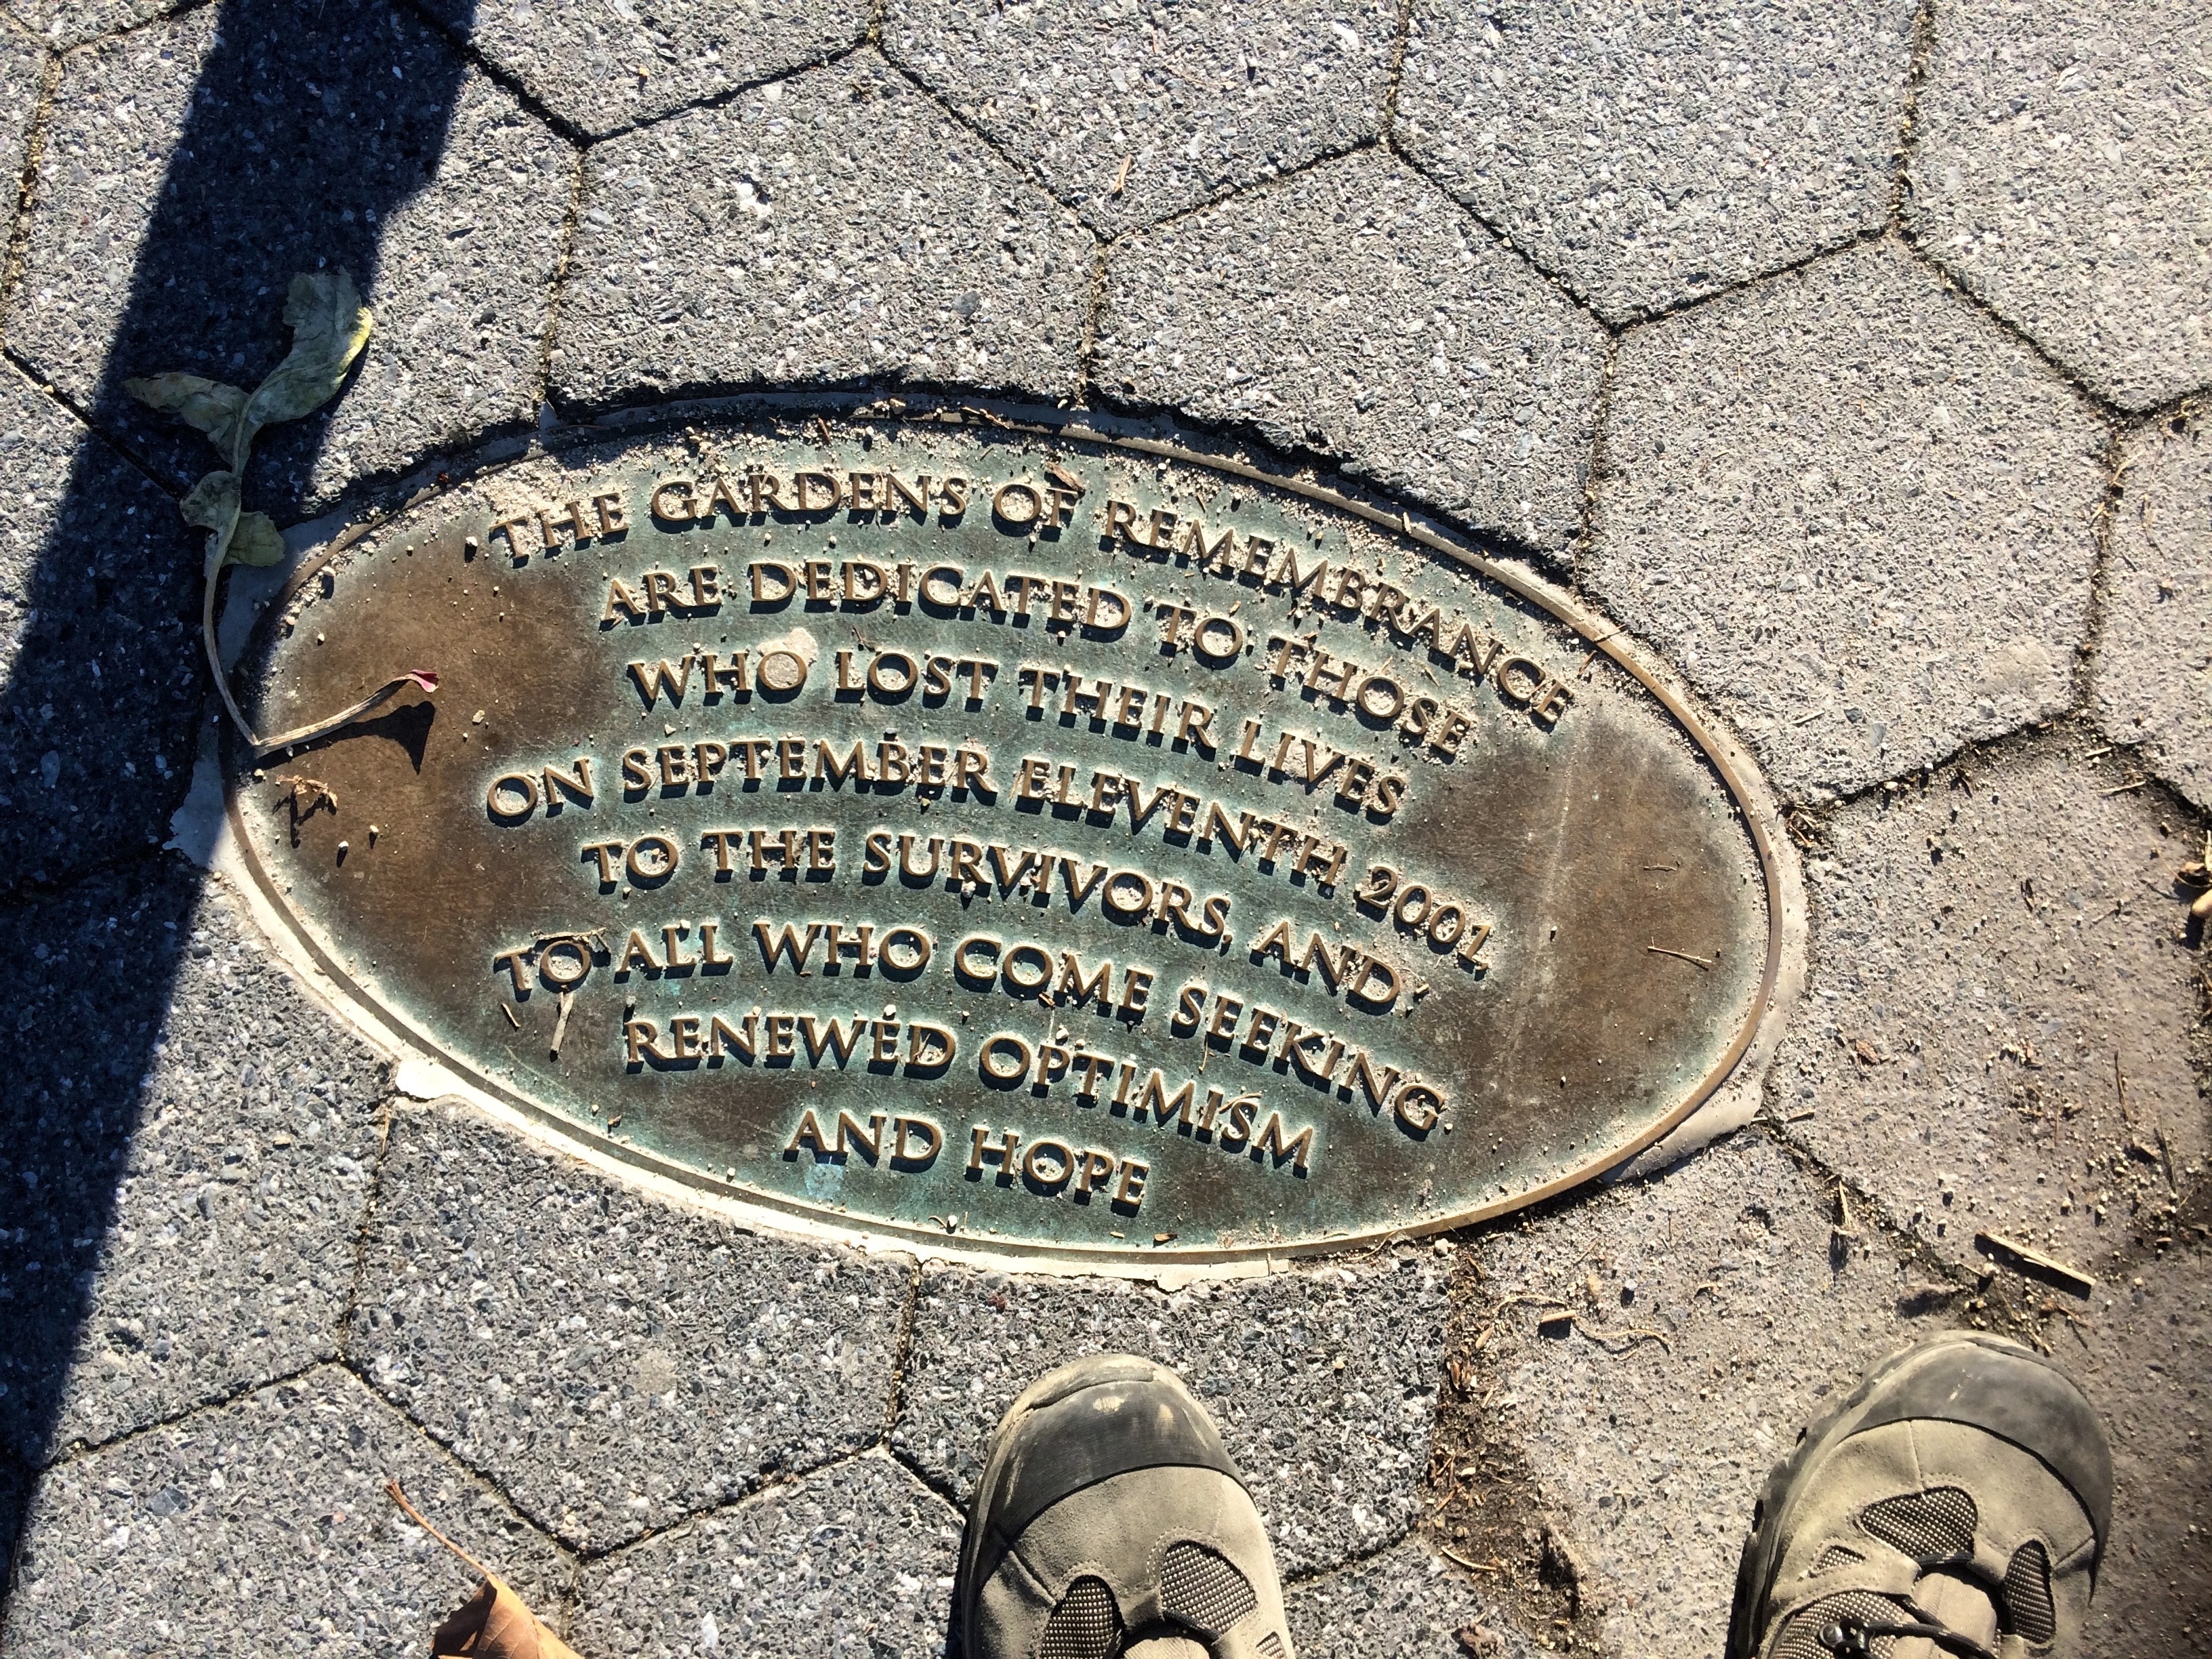
rock, new york, usa, soil, memory, art, 911, manhole, carving, road surface, manhole cover, terrorist attacks, ancient history